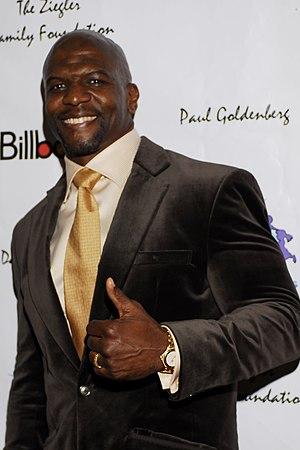
Terrence Alan « Terry » Crews est un acteur américain né le 30 juillet 1968 à Flint dans le Michigan. Il est surtout connu pour son rôle de Julius Rock dans la série Tout le monde déteste Chris, son personnage de Terry Jeffords dans la série Brooklyn Nine-Nine ainsi que pour son personnage de Hale Caesar dans la saga de films Expendables.